Letitia Elizabeth Landon

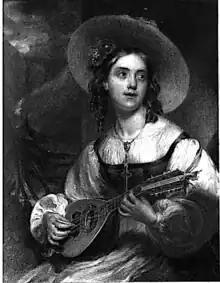
Letitia Landon as The Minstrel of Chamouni, by Pickersgill, 1829–30

Landon began to "[talk] of marrying any one, and of wishing to get away, from England, and from those who had thus misunderstood her". In October 1836, Landon met George Maclean, governor of the Gold Coast (now Ghana), at a dinner party given by Matthew Forster, and the two began a relationship. Maclean moved to Scotland early the following year, to the surprise and distress of Landon and her friends. After much prodding, Maclean returned to England and he and Landon were married shortly thereafter, on 7 June 1838. The marriage was held privately, and Landon spent the first month of it living with friends. Her schoolfriend Emma Roberts wrote of Maclean: